Battle at Big Rock

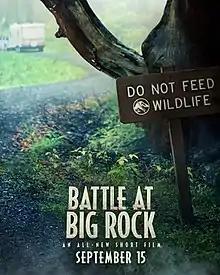
Official release poster

Battle at Big Rock is a 2019 American short film directed by Colin Trevorrow. It is part of the "Jurassic Park" franchise and follows the events of "" (2018). It stars André Holland, Natalie Martinez, Melody Hurd, and Pierson Salvador. The short premiered on FX on September 15, 2019 and was subsequently released online. It received generally positive reviews from critics.